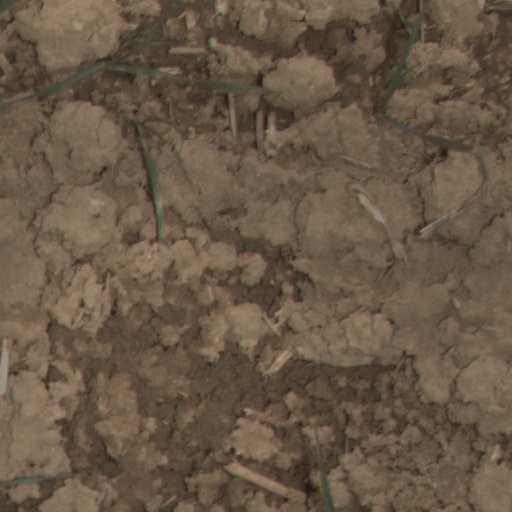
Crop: wheat